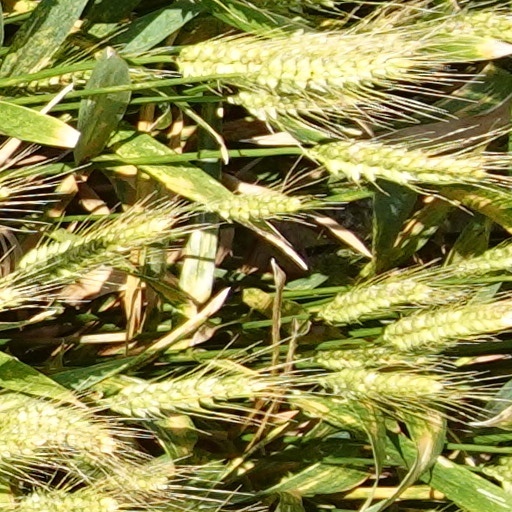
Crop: wheat